Men of a Certain Age

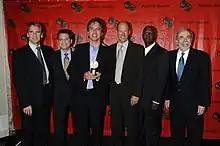
Scott Bakula, Rory Rosegarten, Ray Romano, Mike Royce, Andre Braugher, and Cary Hoffman of Men of a Certain Age at the 70th Annual Peabody Awards

Season one was met with positive reviews. According to aggregate review site Rotten Tomatoes, it holds an 89% approval rating based on 18 reviews. The sites consensus reads: "Witty, insightful, and poignant, "Men of a Certain Age" is a second-act triumph for stars Scott Bakula, Andre Braugher, and Ray Romano." It holds a Metacritic score of 78 out of 100, based on 24 collected reviews, indicating "generally favorable reviews".